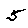
Label: 5